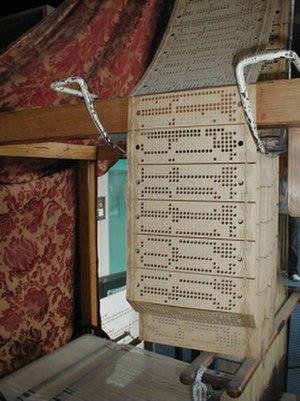
Lyon, du Premier au Second Empire, évolue considérablement. Vivant un « âge d'or » économique grâce à la soie, la cité connait une puissante expansion urbaine et commence son industrialisation. Sa population, souvent aux avant-gardes des combats républicains et anticléricaux, se soulève à plusieurs reprises.
Une carte perforée est un morceau de papier rigide dont la surface peut être lue par un dispositif repérant la présence ou l'absence de trou à certains endroits et transmettant cette information à une unité de traitement. Certaines machines demandent que les cartes soient reliées entre elles.